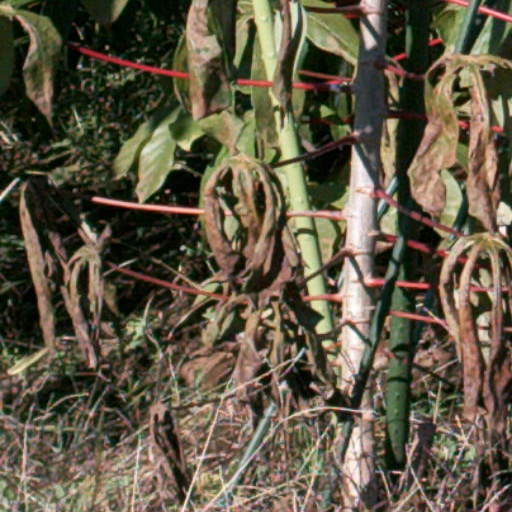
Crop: cassava